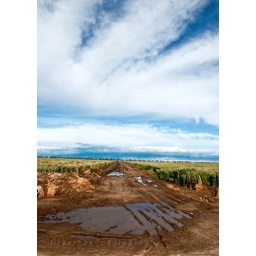
I loved the clouds in this sky and how wonderfully red the earth looked after the rain. Facing East.